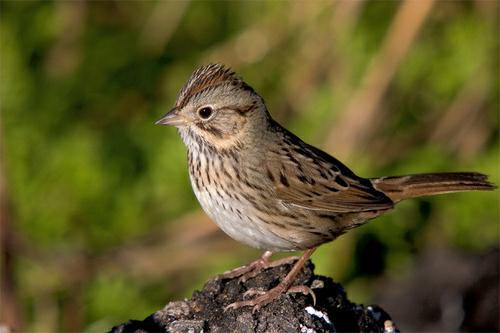
A photo of a lincoln sparrow